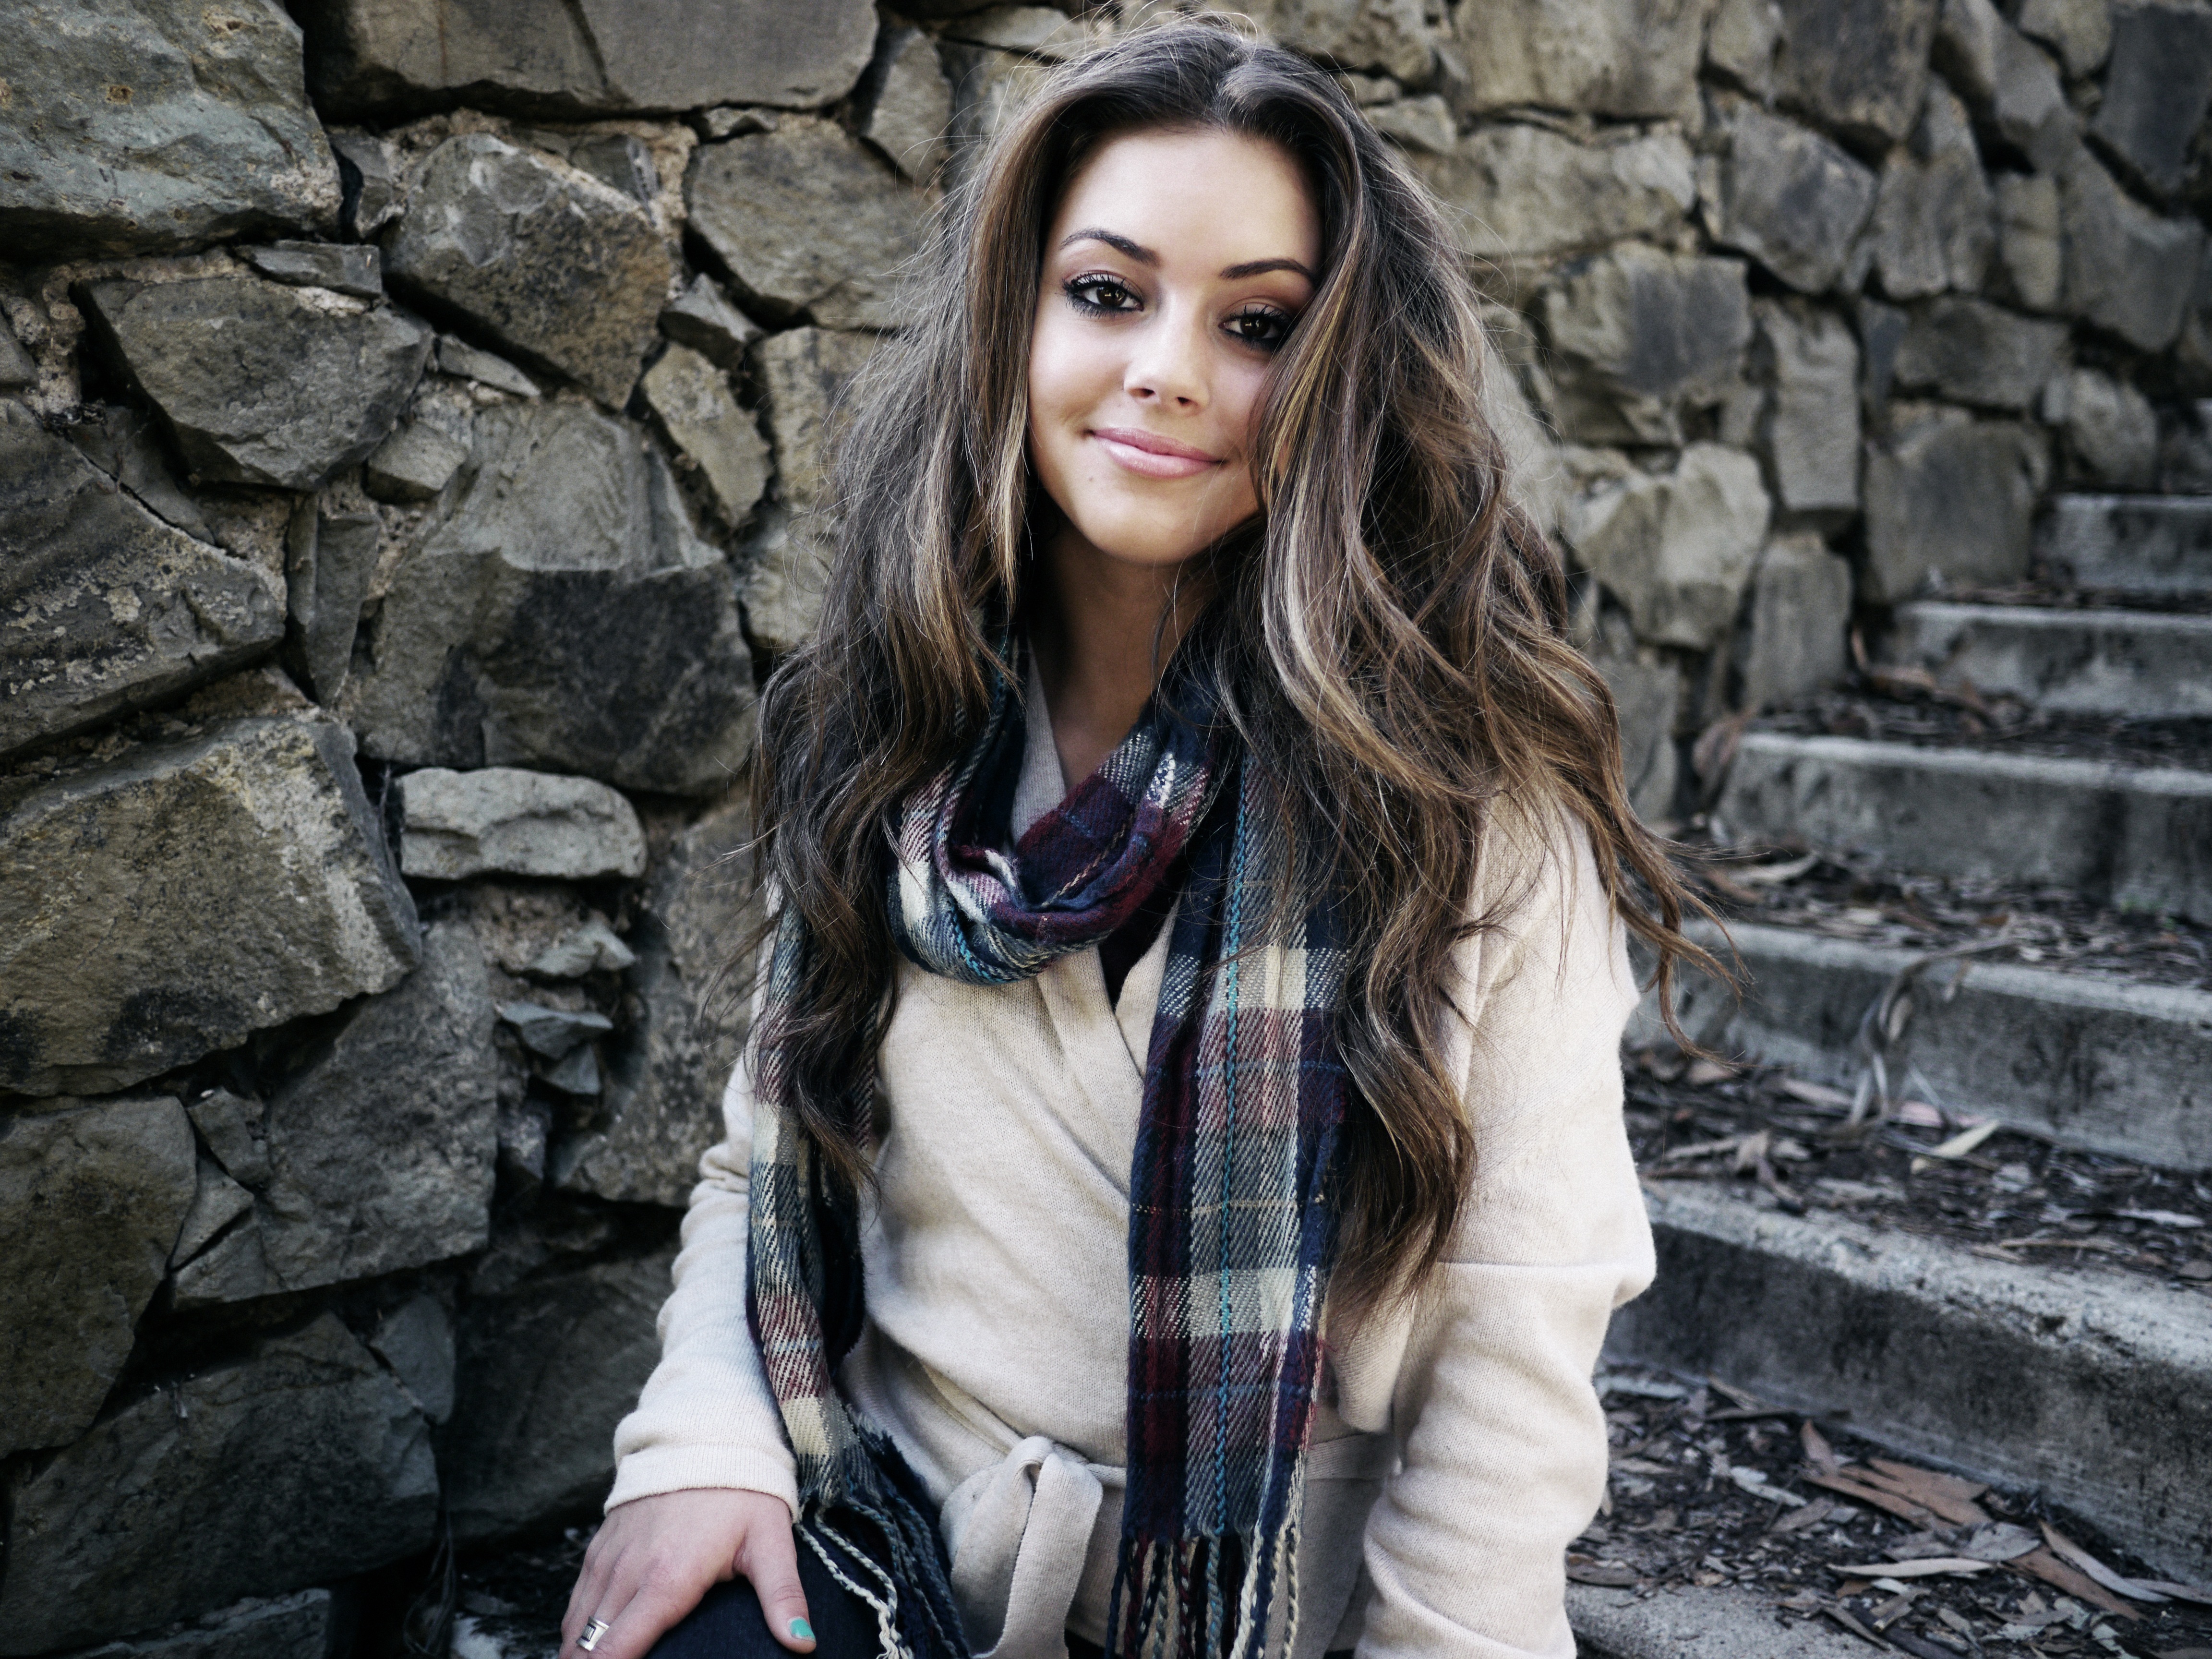
winter, girl, woman, photography, fur, pattern, portrait, model, spring, fashion, clothing, outerwear, scarf, hairstyle, smiling, long hair, textile, stones, stairs, beauty, beautiful, photo shoot, portrait photography, fur clothing